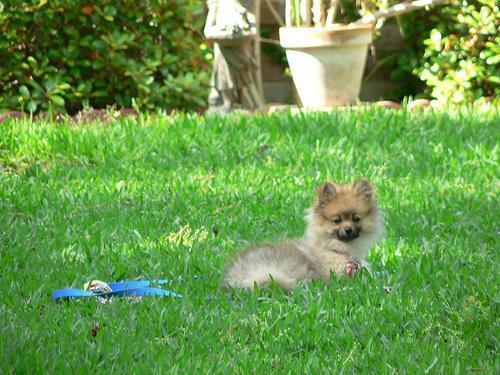
Pomeranian